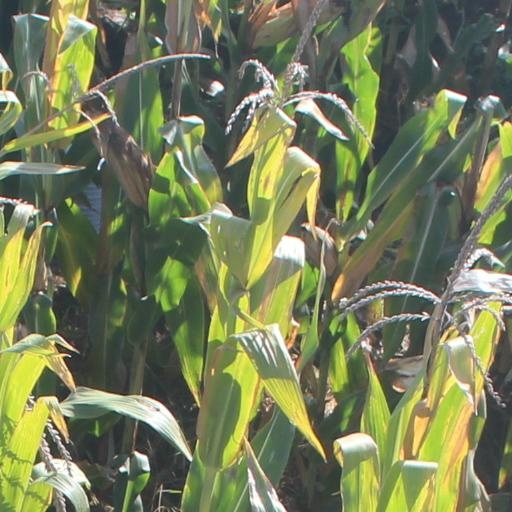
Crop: maize; corn